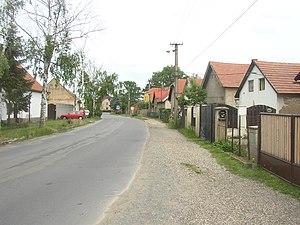
Hostín u Vojkovic est une commune du district de Mělník, dans la région de Bohême-Centrale, en Tchéquie. Sa population s'élevait à 332 habitants en 2020.